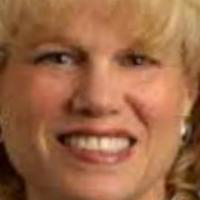
Age group: age 31-40